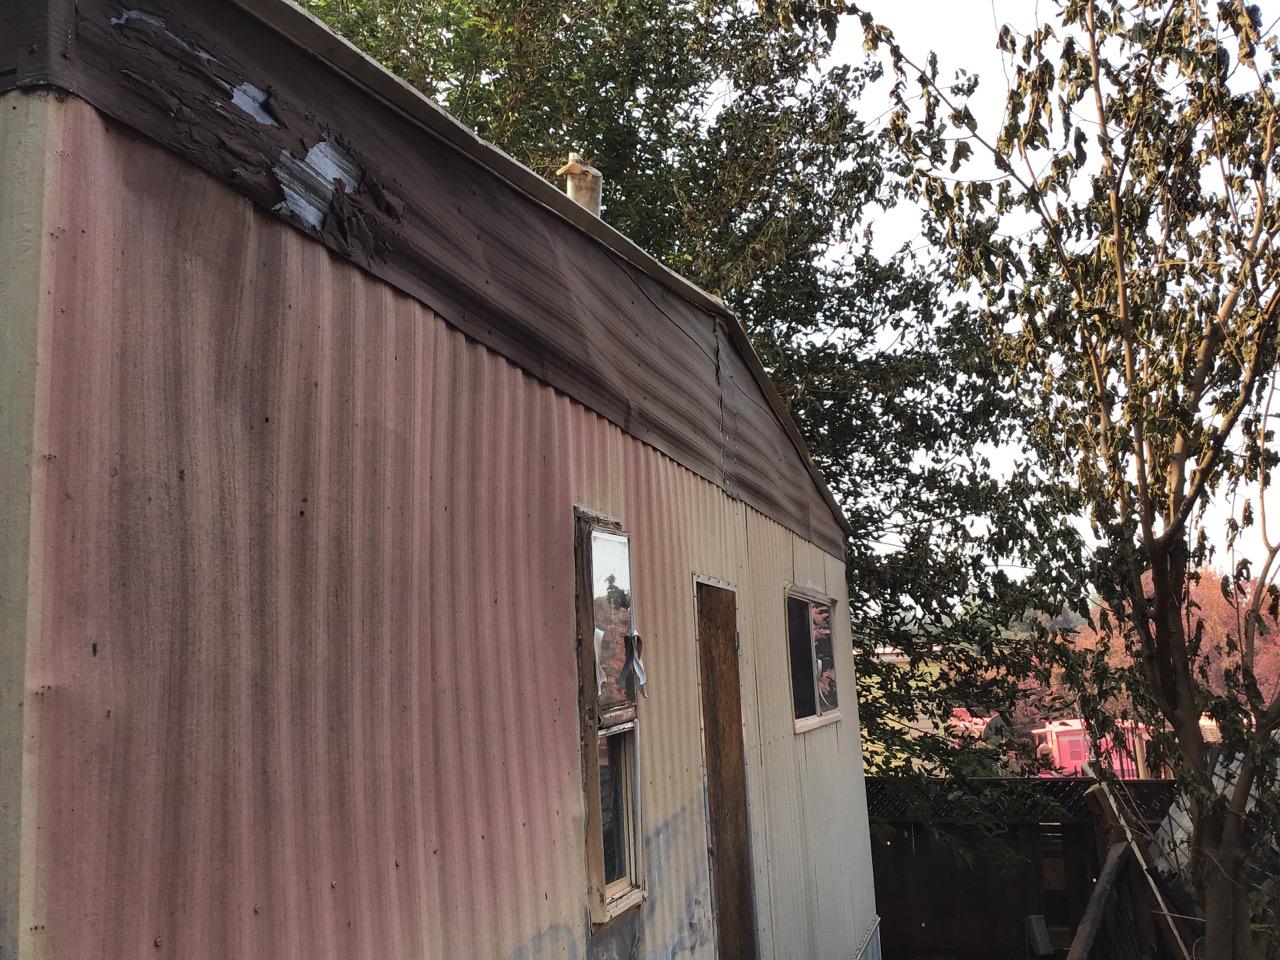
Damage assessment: affected